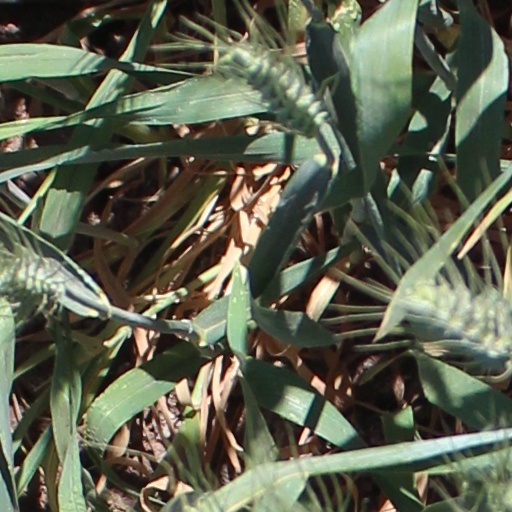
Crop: wheat